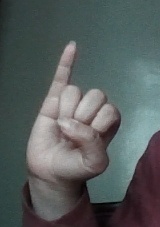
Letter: meem